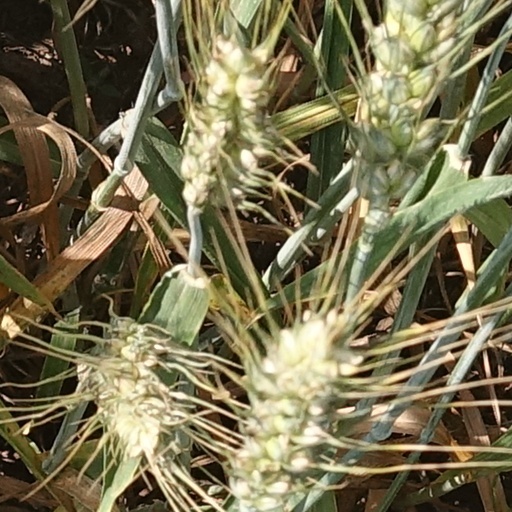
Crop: wheat